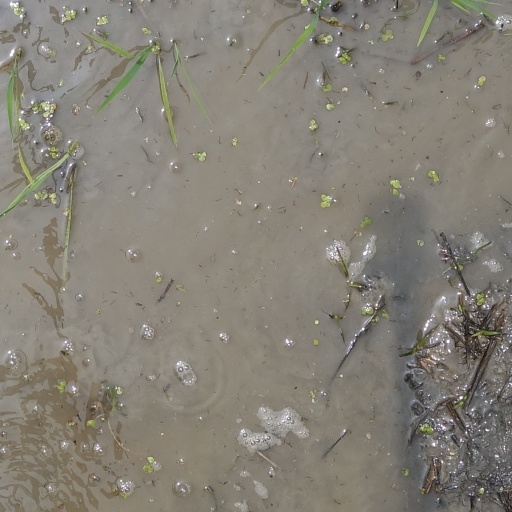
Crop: rice